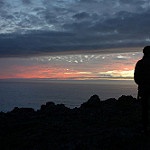
Scene: Outdoor